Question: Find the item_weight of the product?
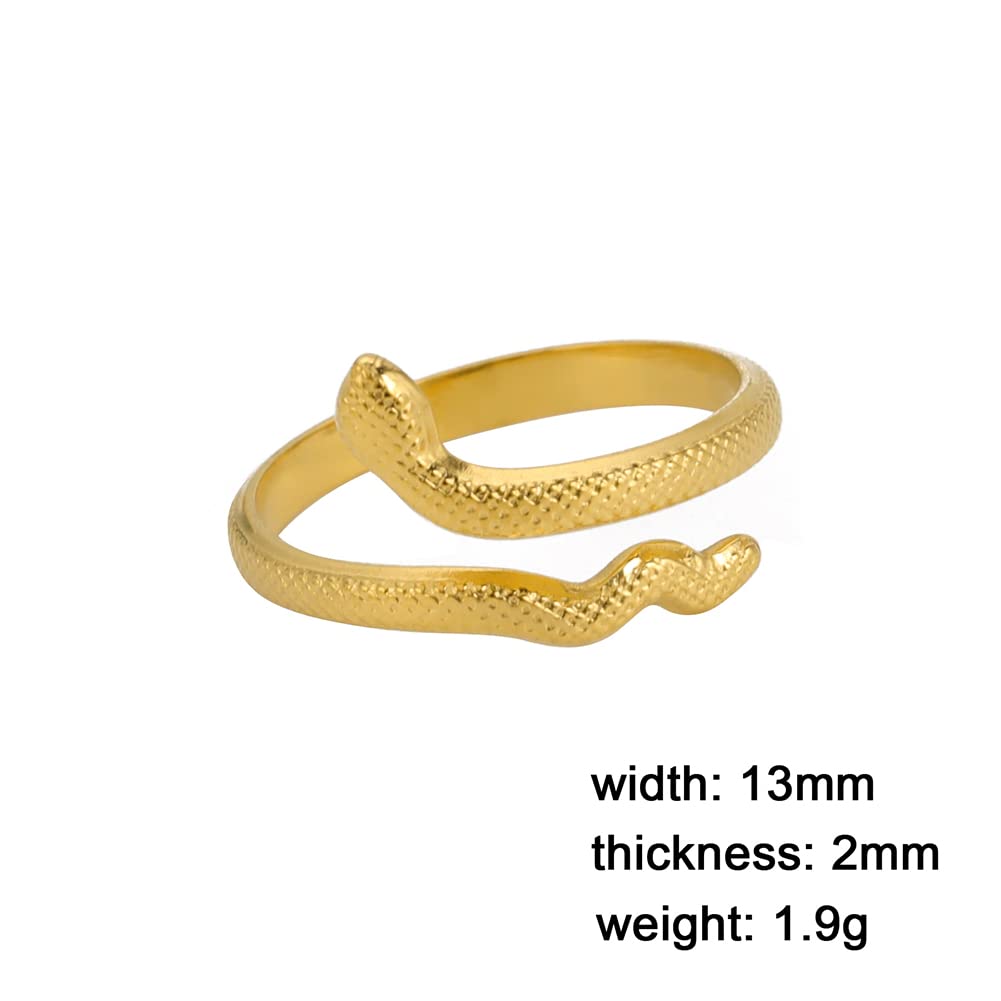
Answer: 1.9 gram